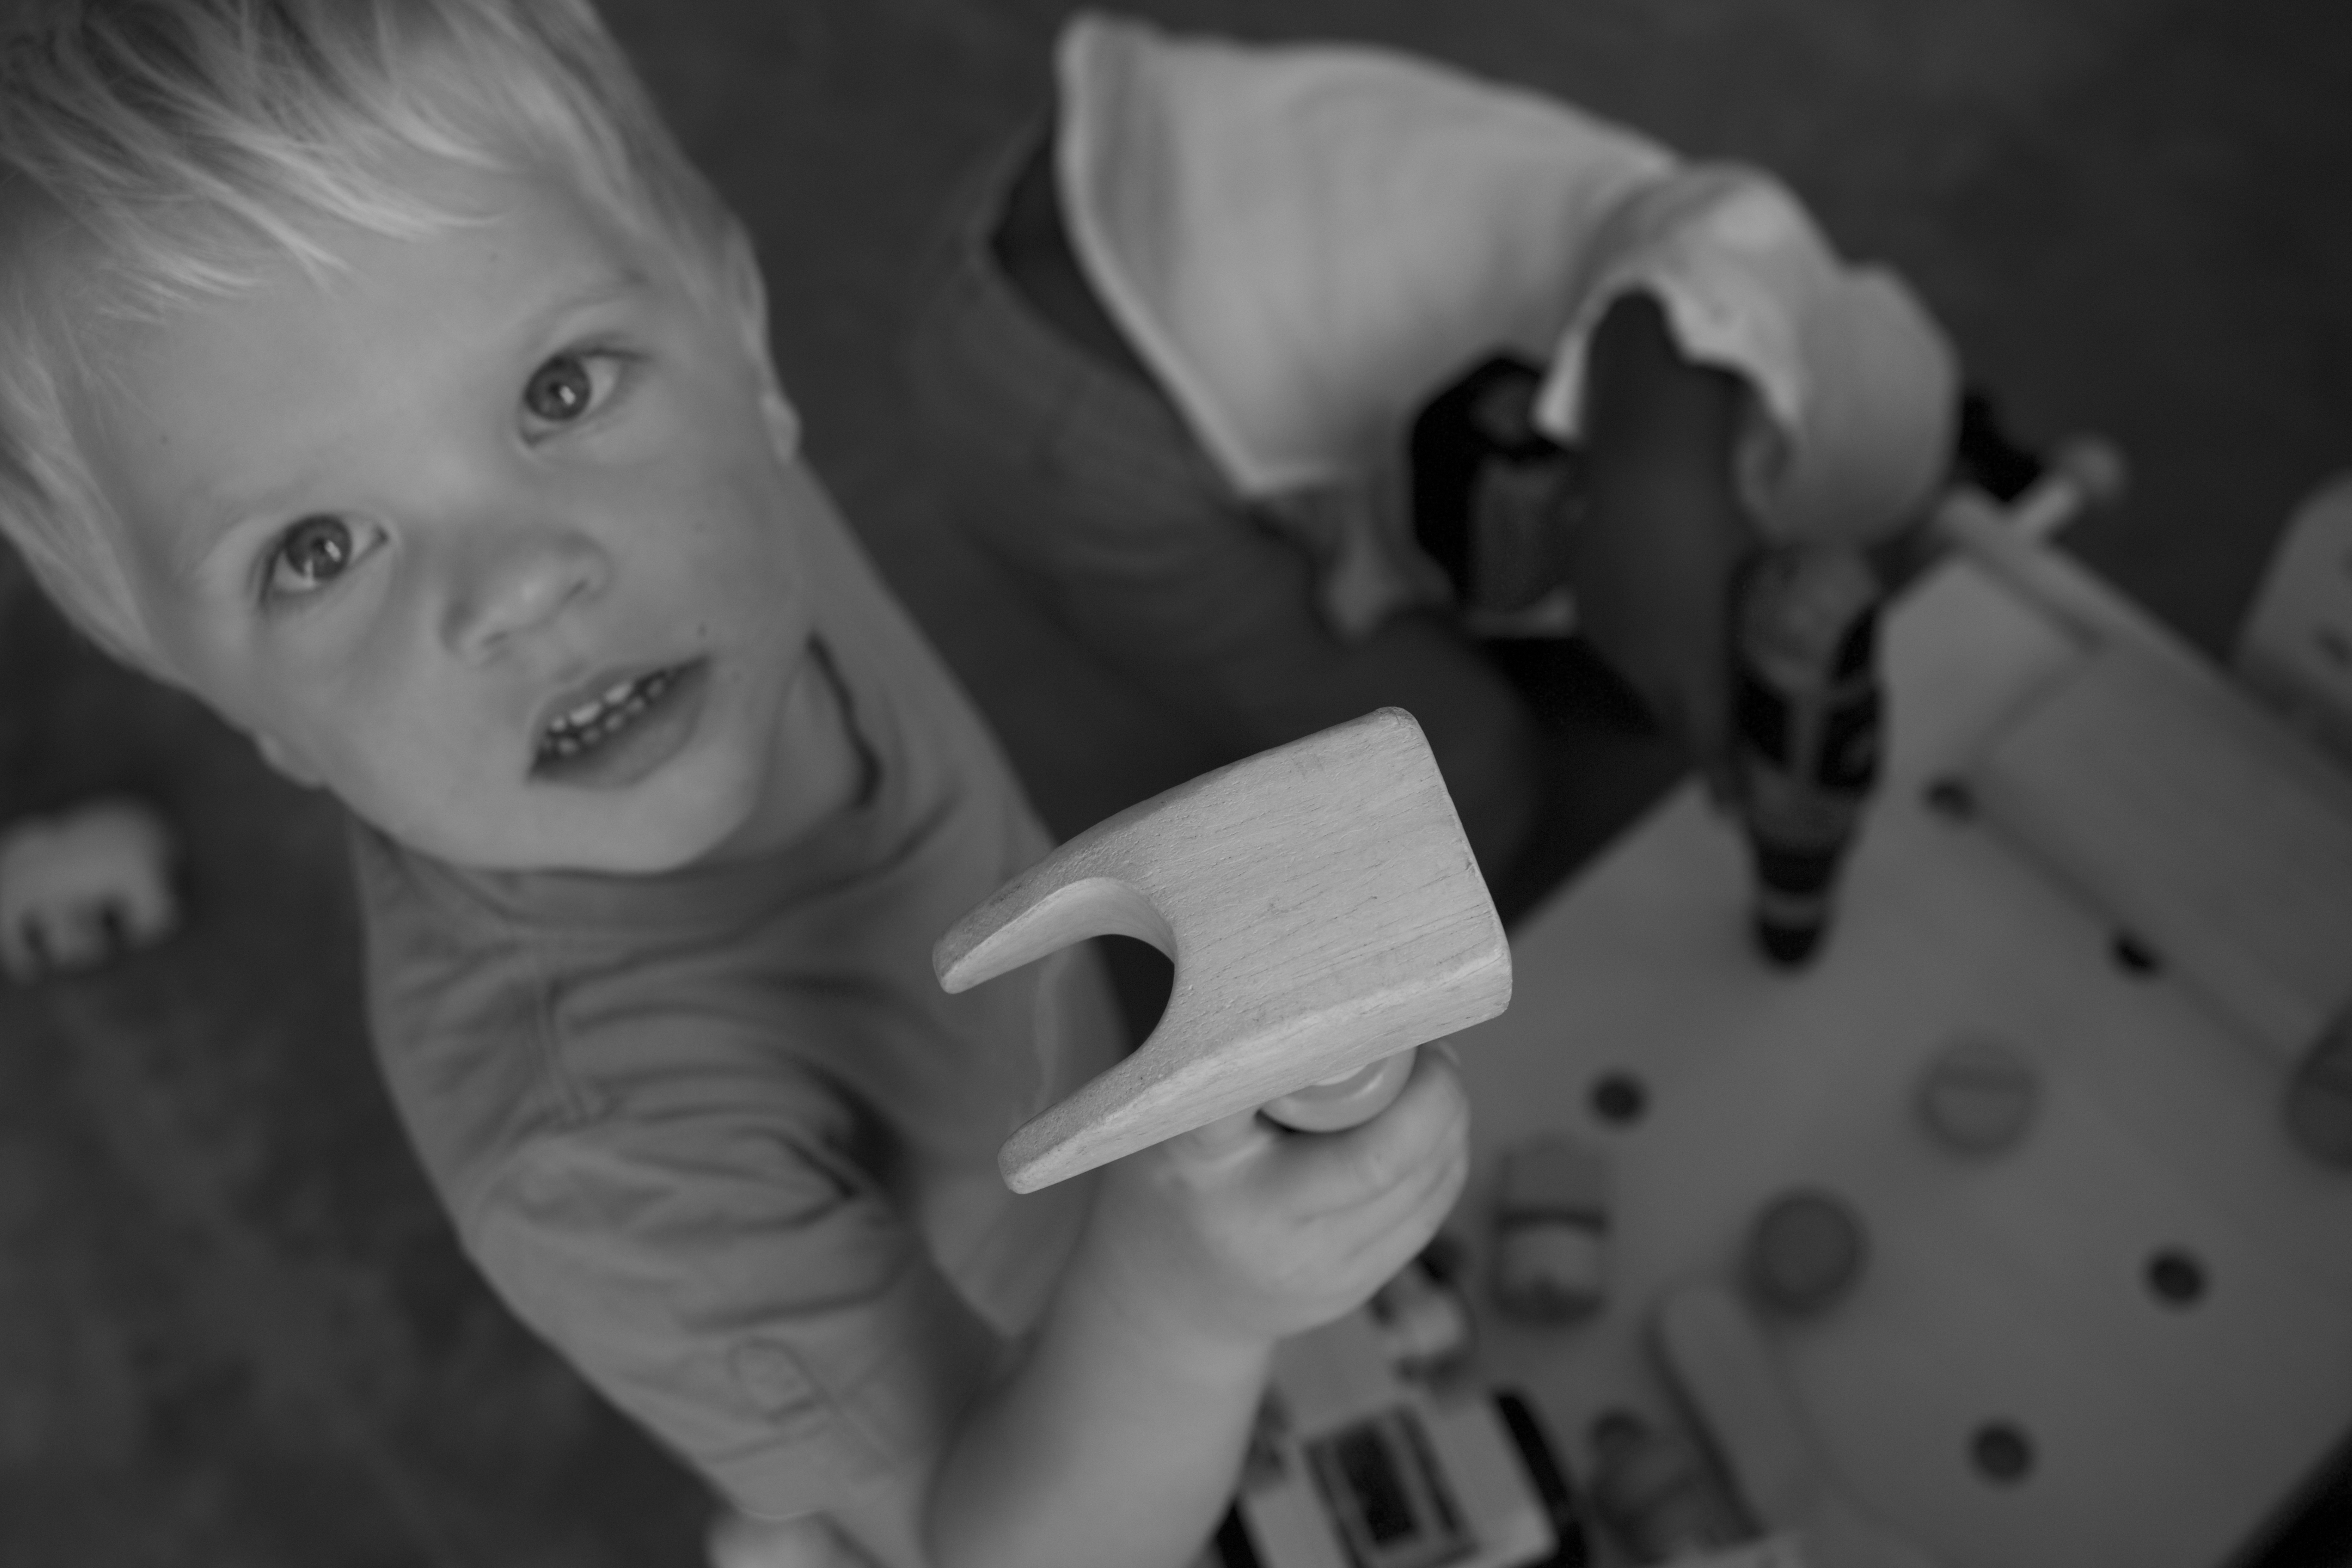
hand, person, black and white, white, photography, boy, kid, cute, portrait, young, child, playing, black, monochrome, infant, eye, monochrome photography, portrait photography